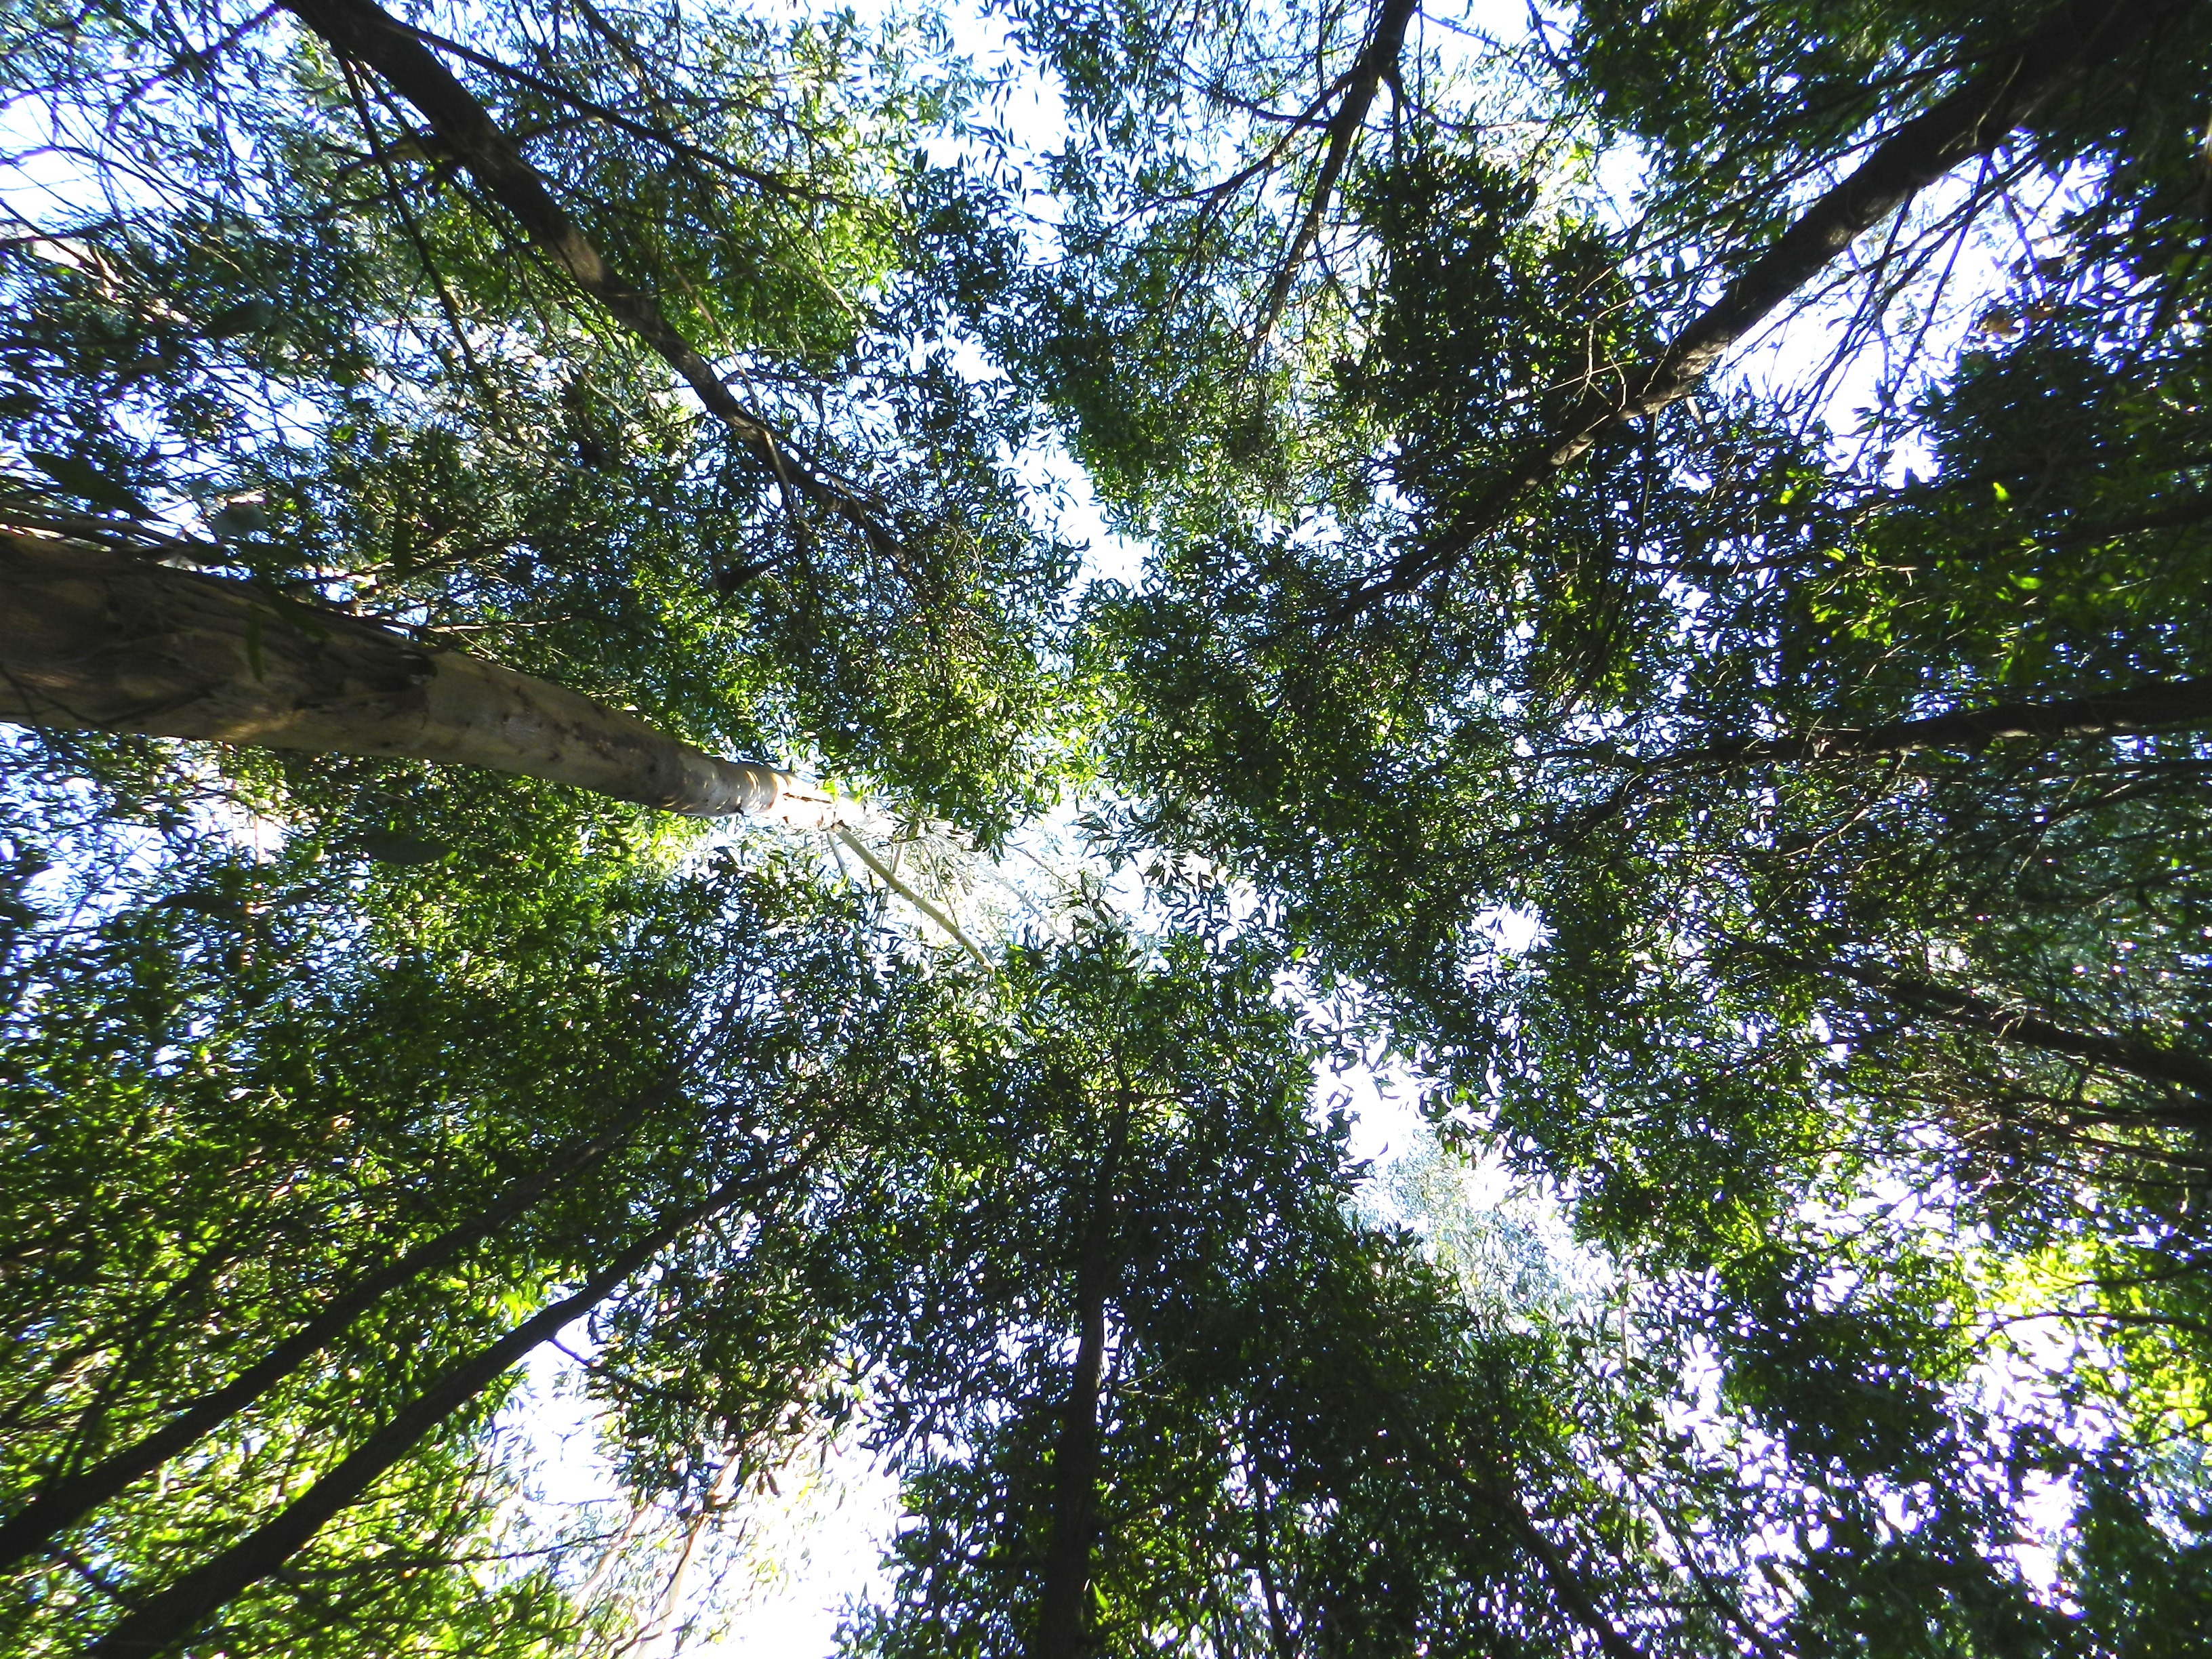
tree, nature, branch, plant, sunlight, leaf, flower, evergreen, botany, garden, flora, trees, shrub, deciduous, ecosystem, greens, flowering plant, woody plant, land plant